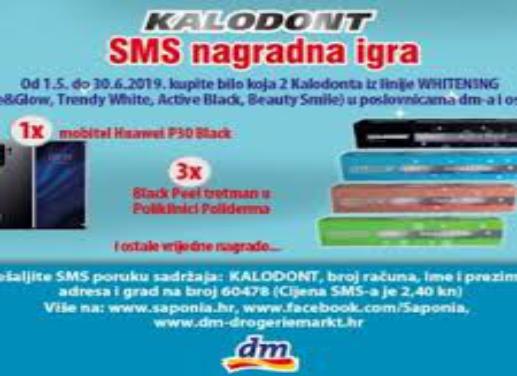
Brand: Kalodont
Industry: Necessities